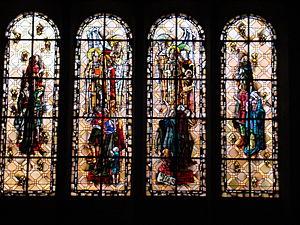
Vitrail de Max Ingrand du collatéral nord de la nef de la cathédrale Saint Vincent de Saint-Malo figurant les fondateurs des évêchés bretons (Saint-Malo, France)